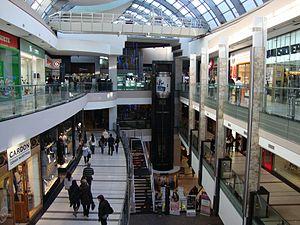
Palermo est l'un des 48 quartiers de la capitale argentine, Buenos Aires. Situé au nord de la ville, il recouvre l'intégralité de la Commune 14. Avec ses 15,6 km² de superficie, c’est le quartier le plus étendu de la ville.